Cal Ripken Jr.

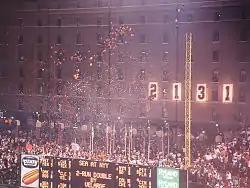
The numbers on the Orioles' warehouse changed from 2130 to 2131 on September 6, 1995, to celebrate Cal Ripken Jr. passing Lou Gehrig's consecutive games played streak.

Ripken had a career year in 1991. Through the All-Star break, his batting average was .348, making him the first shortstop to be leading the league in average through that point since Lou Boudreau in 1947. He finished the season by hitting .323 with a career-high 34 home runs and 114 RBIs. In addition, Ripken hit 46 doubles, stole a career-high six bases, and hit five triples while posting his career lowest strikeout rate and fewest strikeouts in a season with 600 or more plate appearances. He became the first Major League shortstop ever to tally 30 home runs and 200 or more hits or 30 home runs and 40 or more doubles.